Answer in natural language. Considering the relative positions, where is colorful landscape painting with respect to lowpoly bed with brown blanket? Choose between the following options: right or left
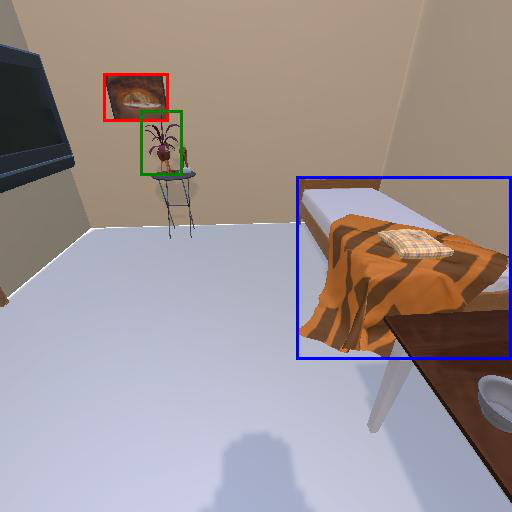
<answer>left</answer>